Harold W. Roberts

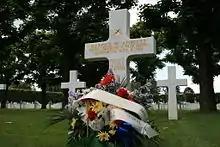
Roberts' grave marker in Meuse-Argonne American Cemetery

He was buried in a temporary grave near where he perished until the Meuse-Argonne American Cemetery was constructed at Romagne-sous-Montfaucon. He was then reinterred in that cemetery in Plot B, Row 45, Site 36. The cemetery, north of Verdun, is America's largest overseas cemetery and is maintained by the American Battle Monuments Commission.